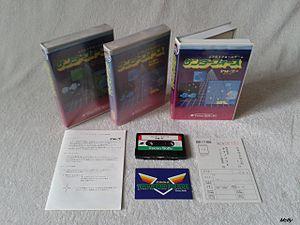
tf1 sharp x1, fm7, nec pc8801
Thunder Force est une série de jeux vidéo de type shoot'm'up mise au point par la société de logiciels japonais Technosoft. Les jeux sont connus par les amateurs du genre pour leur graphiques agréables, et les bandes sonores de musique à base de synthétiseur généralement bien composées.